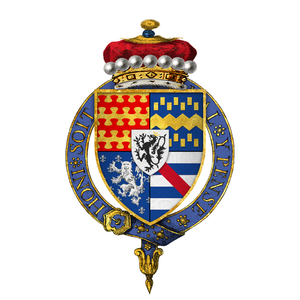
La guerre des Deux-Roses désigne un ensemble d'affrontements, constituant globalement une guerre civile discontinue, qui eut lieu en Angleterre entre la maison royale de Lancastre et la maison royale d'York. Elle est appelée ainsi en référence aux emblèmes des deux maisons, la rose rouge de Lancastre et la rose blanche d'York ; cette référence ne se fait pour autant qu’a posteriori, la rose de Lancastre n'ayant été utilisée comme emblème pour cette maison qu'à partir de 1485, à la dernière bataille du conflit.
La rébellion de Francis Lovell et des frères Stafford est le tout premier soulèvement armé contre le roi Henri VII d'Angleterre après qu'il se soit emparé du trône à la bataille de Bosworth en 1485. Le soulèvement est conduit par Francis Lovell et les frères Stafford, Humphrey et Thomas, et a lieu à Pâques de l'année 1486.
Francis Lovell, 9ᵉ baron Lovell, 6ᵉ baron Holand, plus tard 1ᵉʳ vicomte Lovell, chevalier de l'Ordre de la Jarretière, était un noble anglais et soutien de Richard III. Sir William Catesby, Sir Richard Ratcliffe et Lord Lovell étaient les conseillers de Richard. Lovell était également le meilleur ami de Richard.
La bataille de Stoke Field dans le Nottinghamshire, qui eut lieu le 16 juin 1487 est le dernier épisode de la guerre des Deux-Roses.